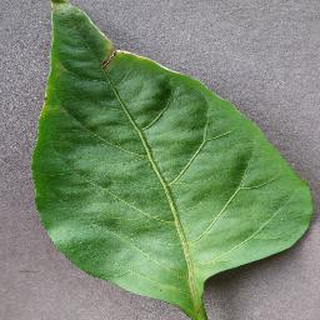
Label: healthy_bell_pepper